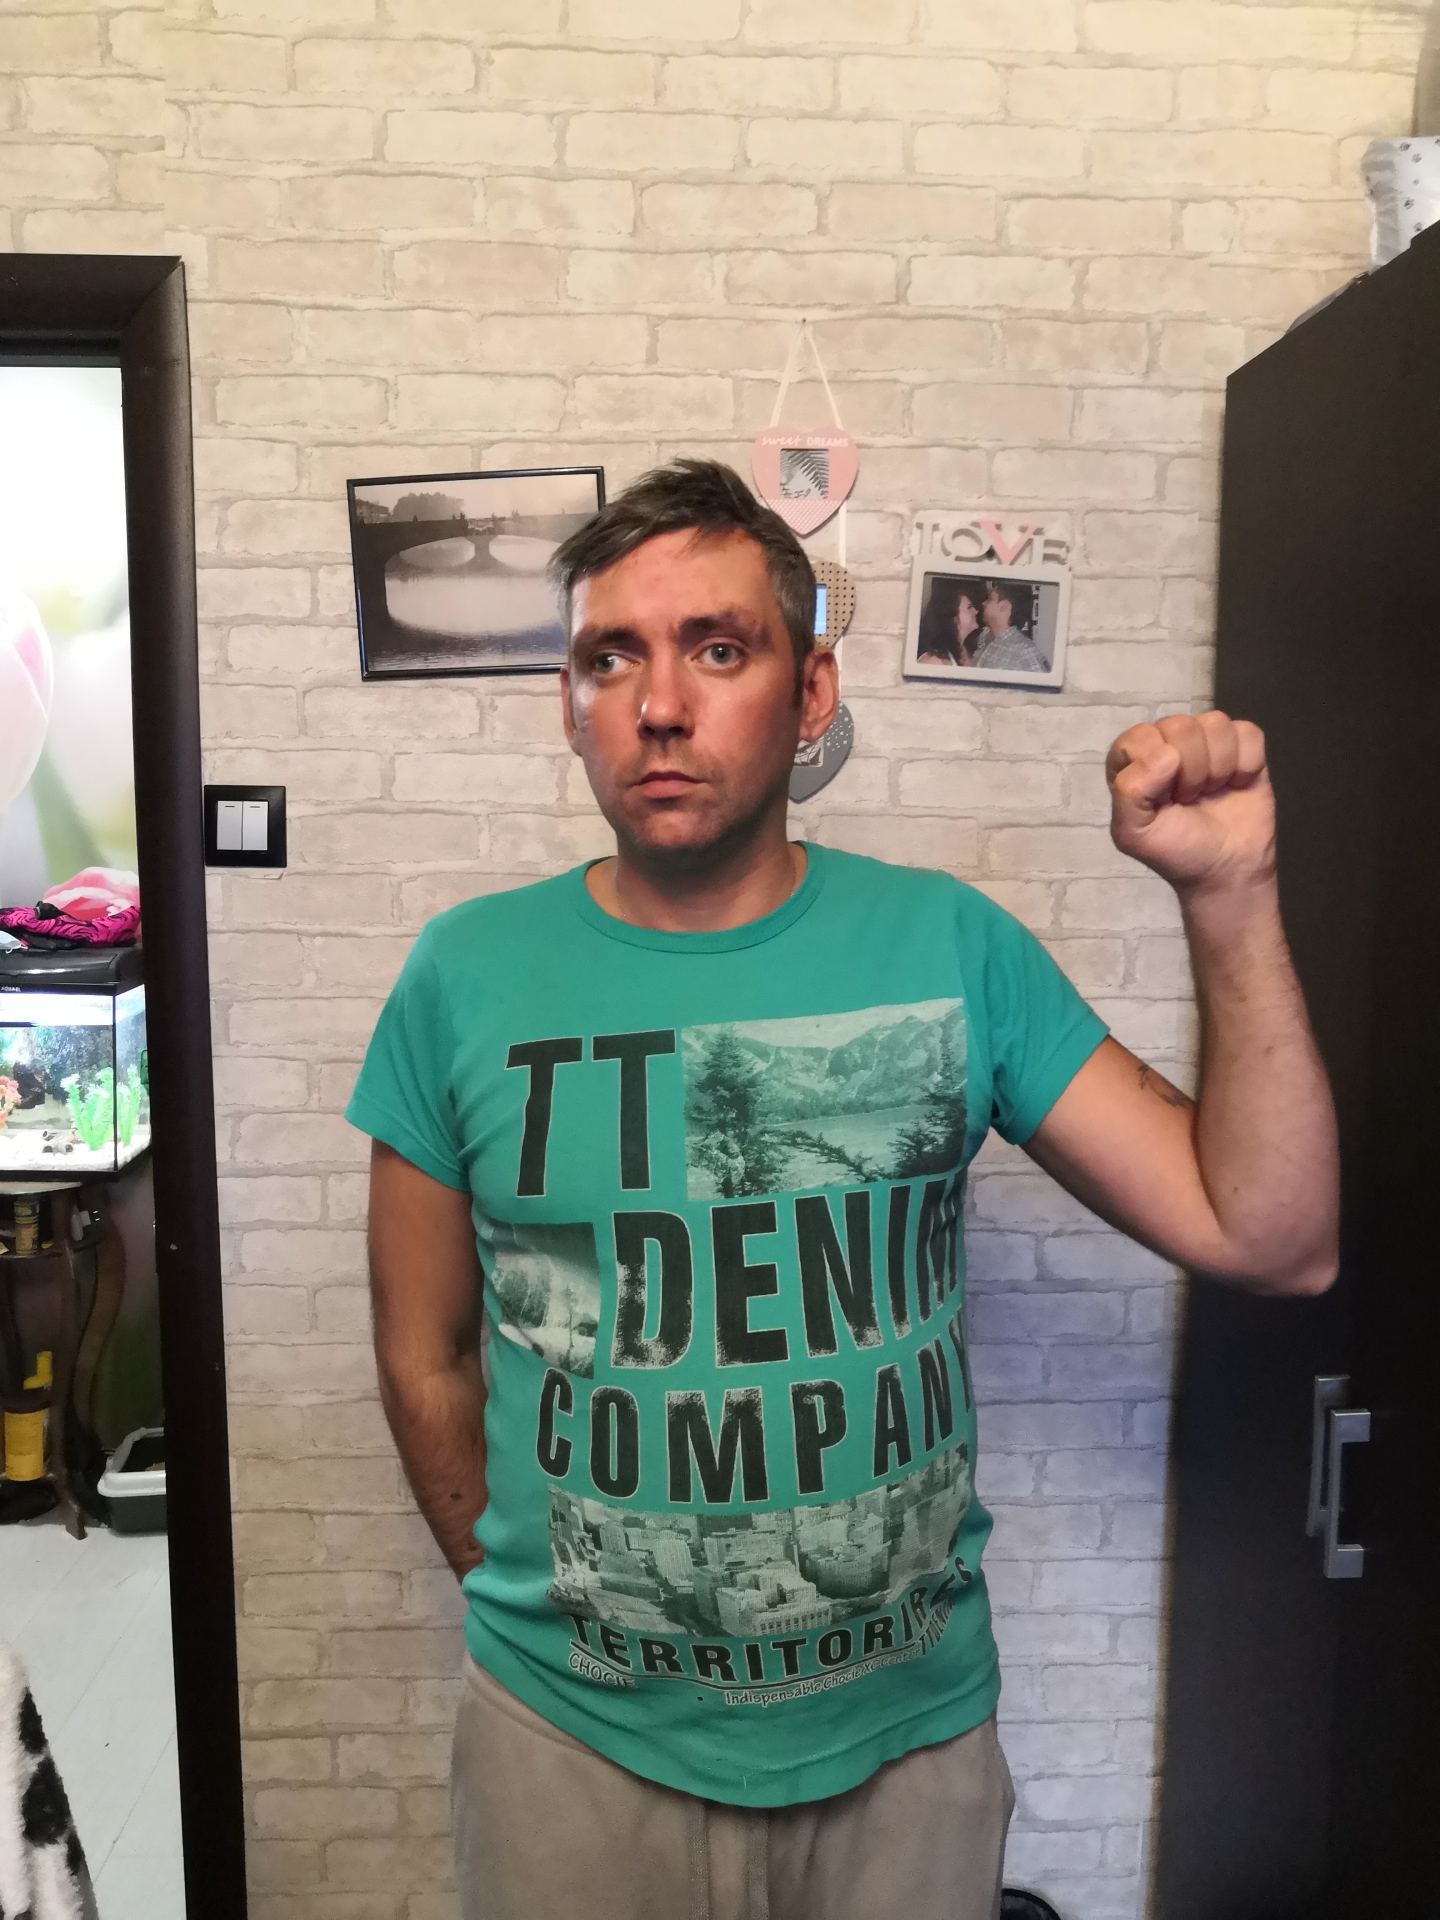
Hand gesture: fist